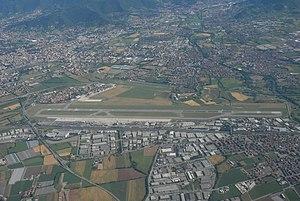
L'Aéroport International Le Caravage de Bergamo Orio al Serio code AITA : BGY • code OACI : LIME est un aéroport situé à Orio al Serio à 5 km de la ville de Bergame, à environ 45 km au nord-est de Milan en Italie.